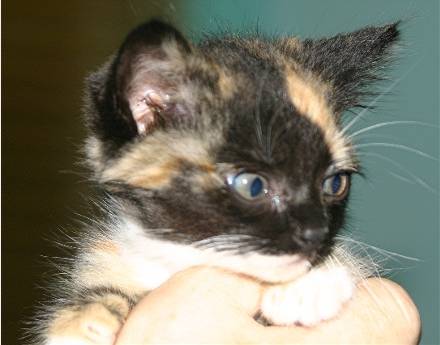
Label: cat